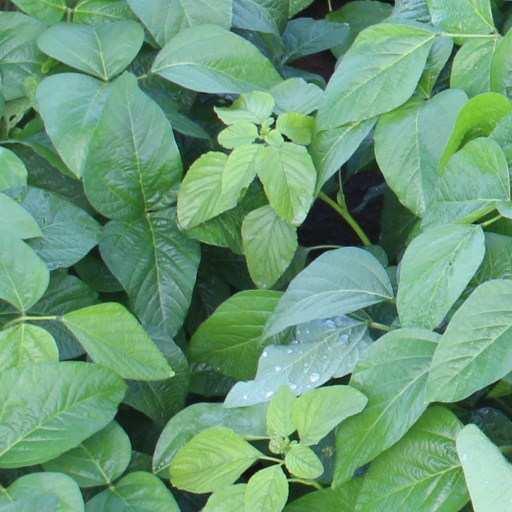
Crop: soybean